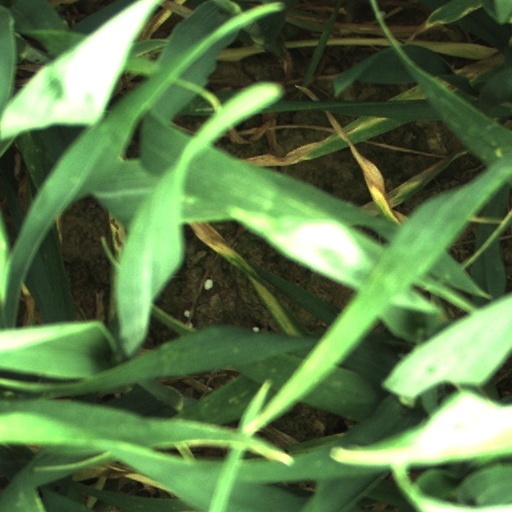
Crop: wheat